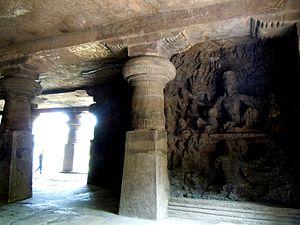
Grottes d'Elephanta - grotte principale: le démon Ravana essaie d'arracher la Kailasa, la montagne de Shiva.